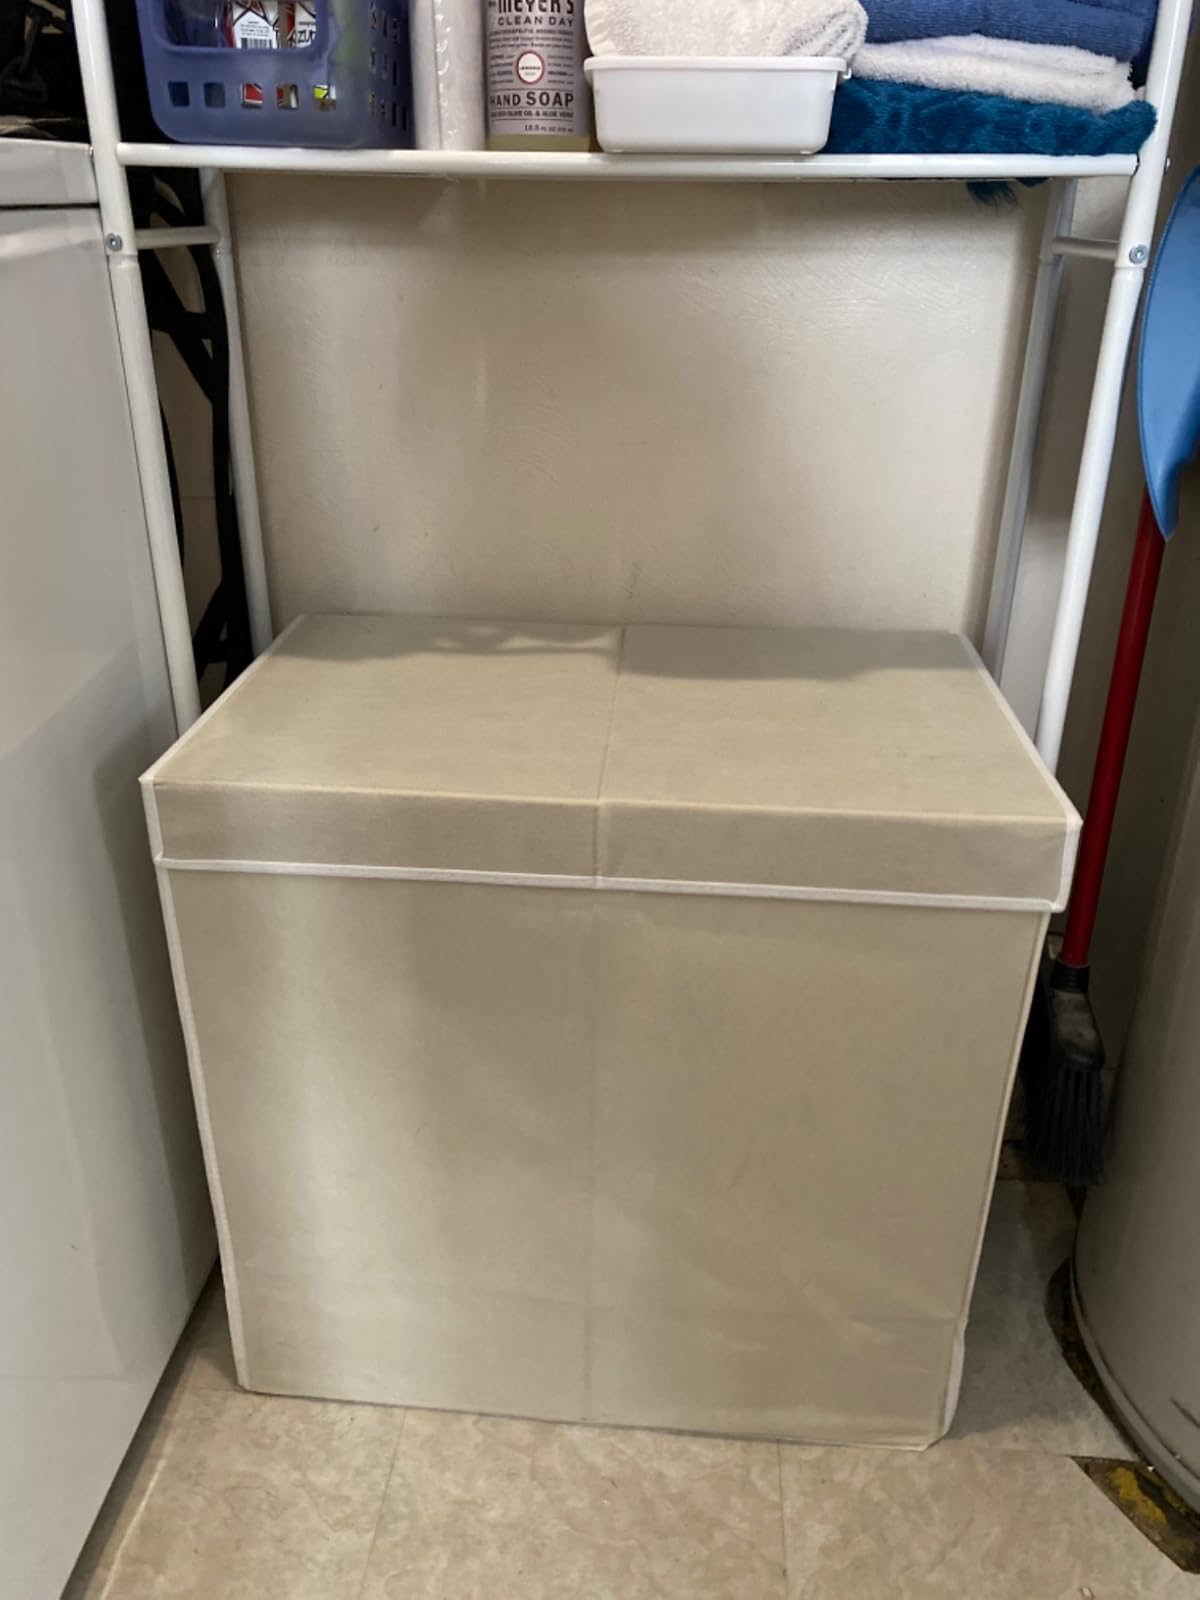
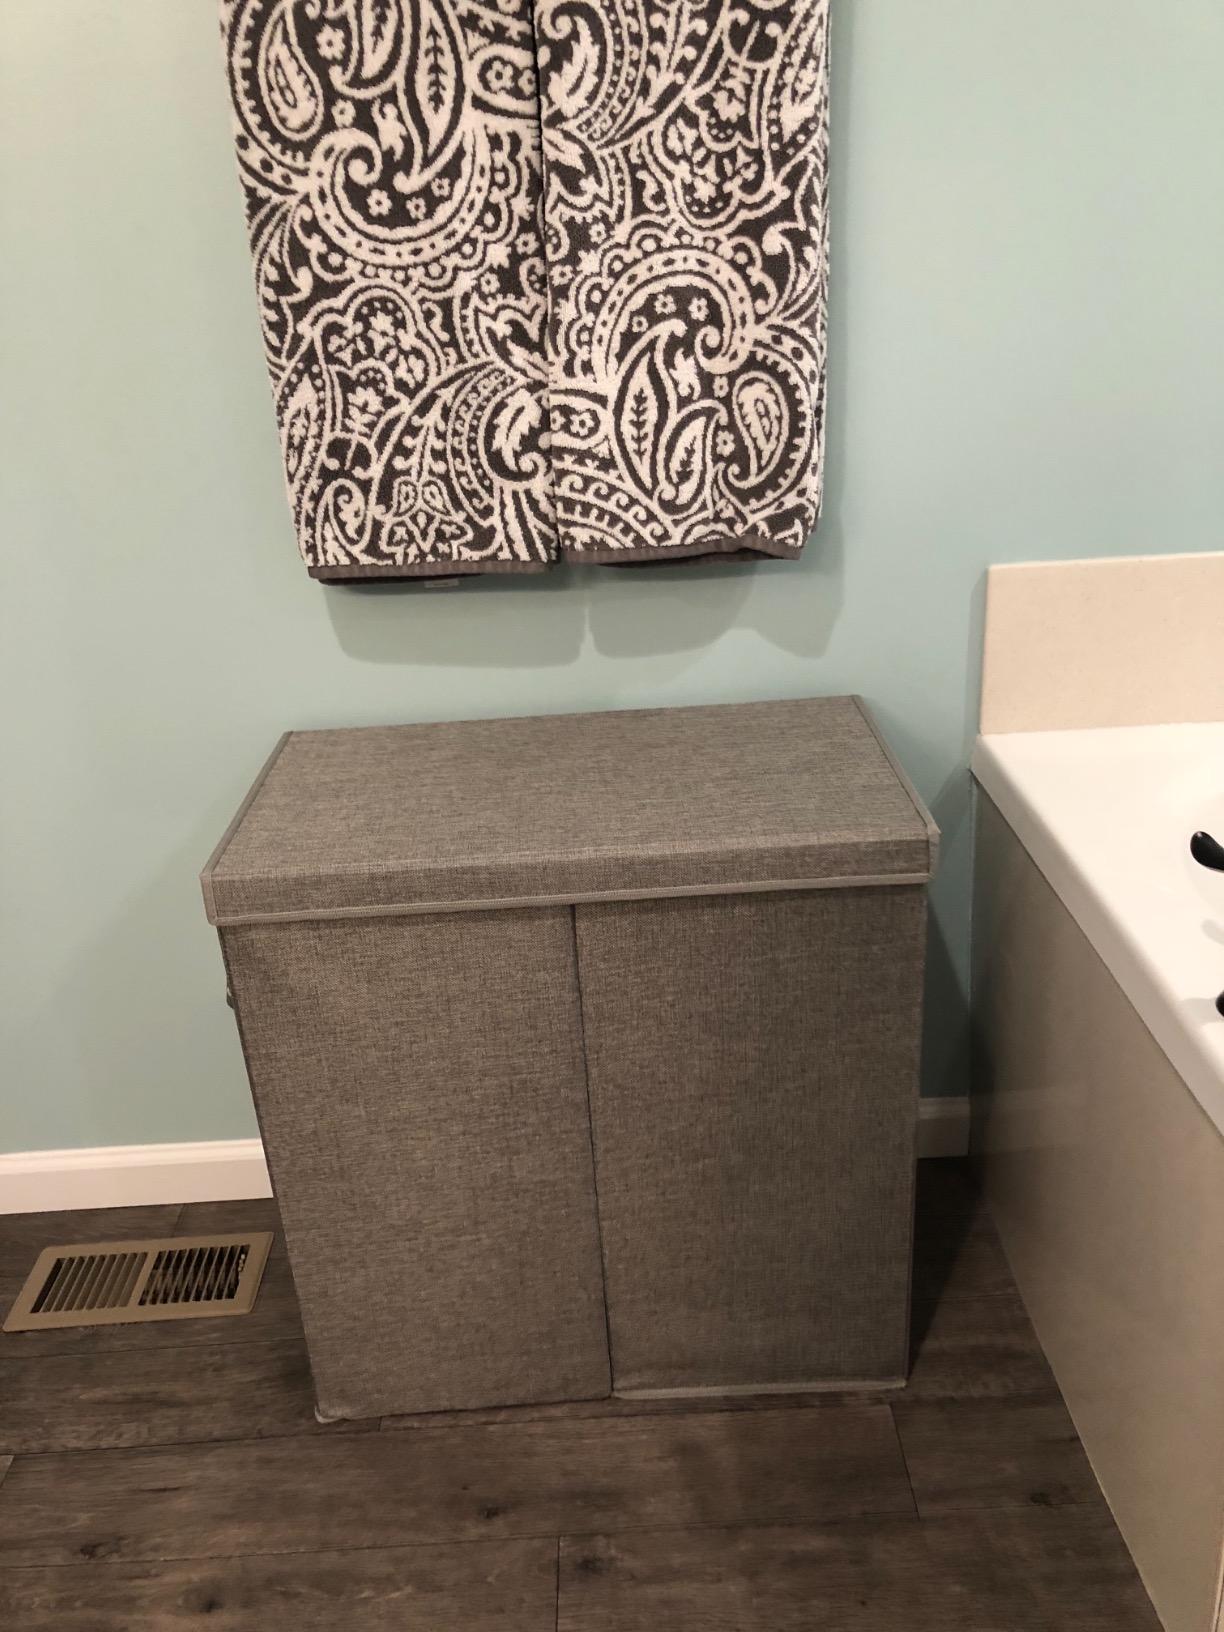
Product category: items_hamper
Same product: no